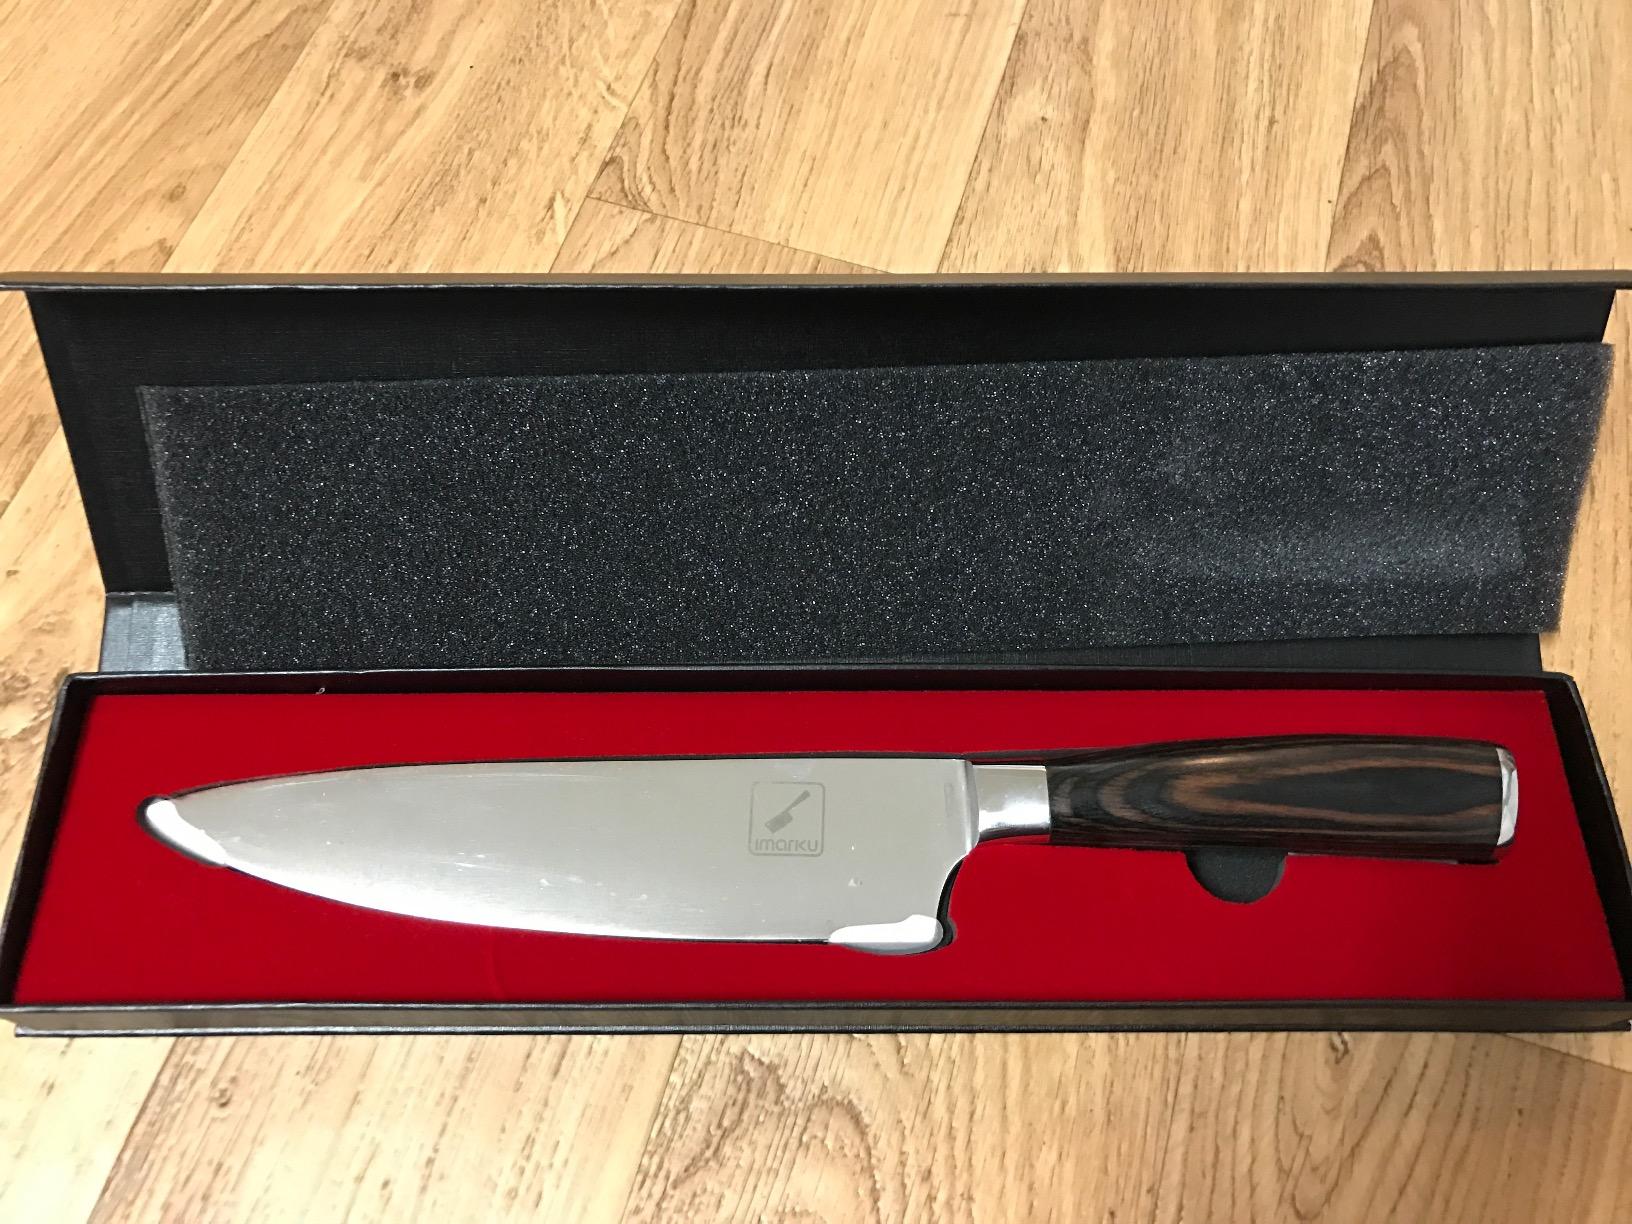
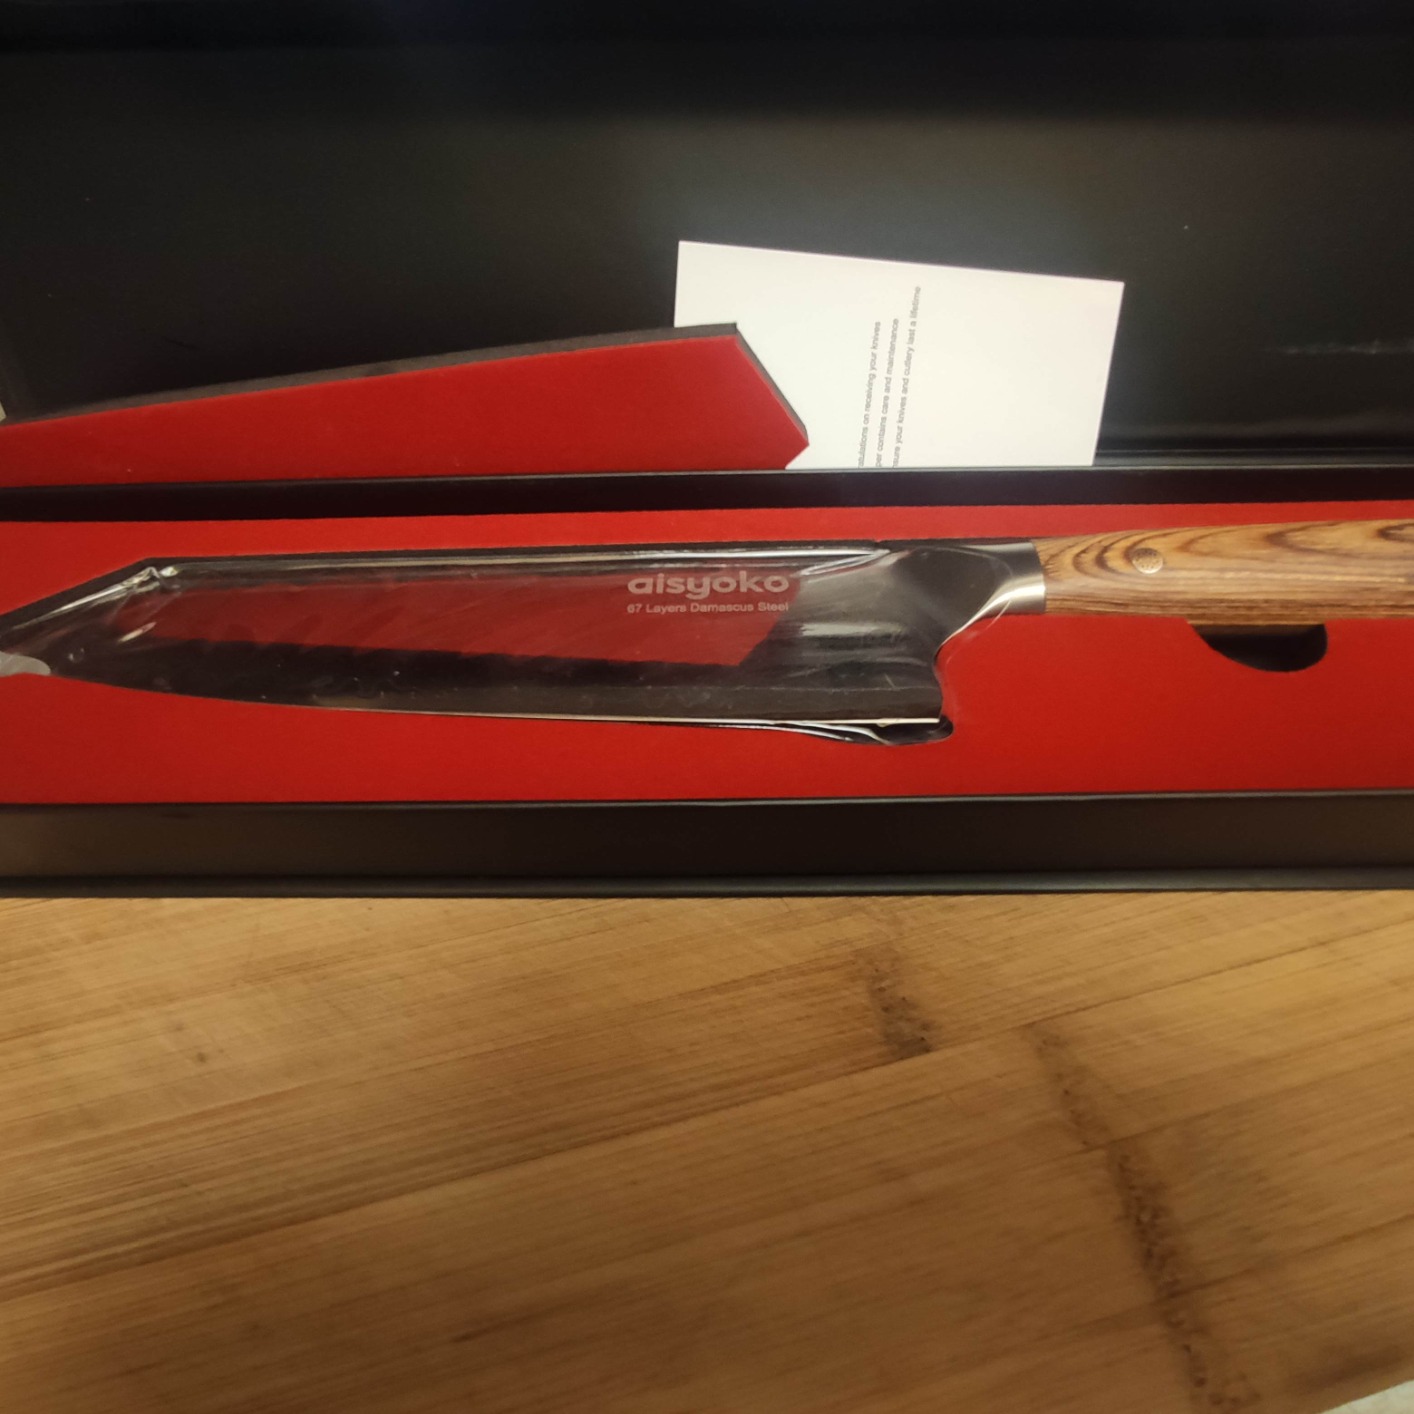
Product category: items_knife
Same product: no